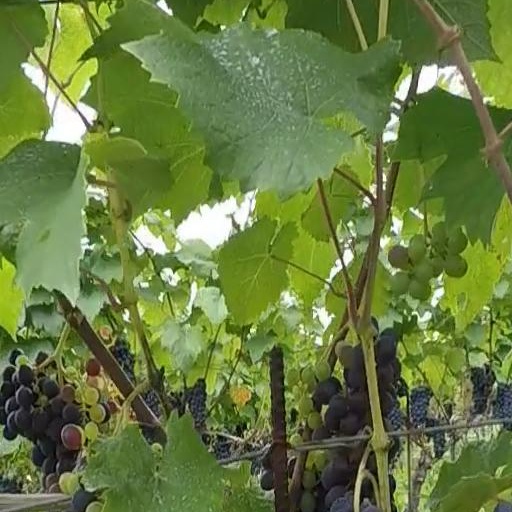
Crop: grape